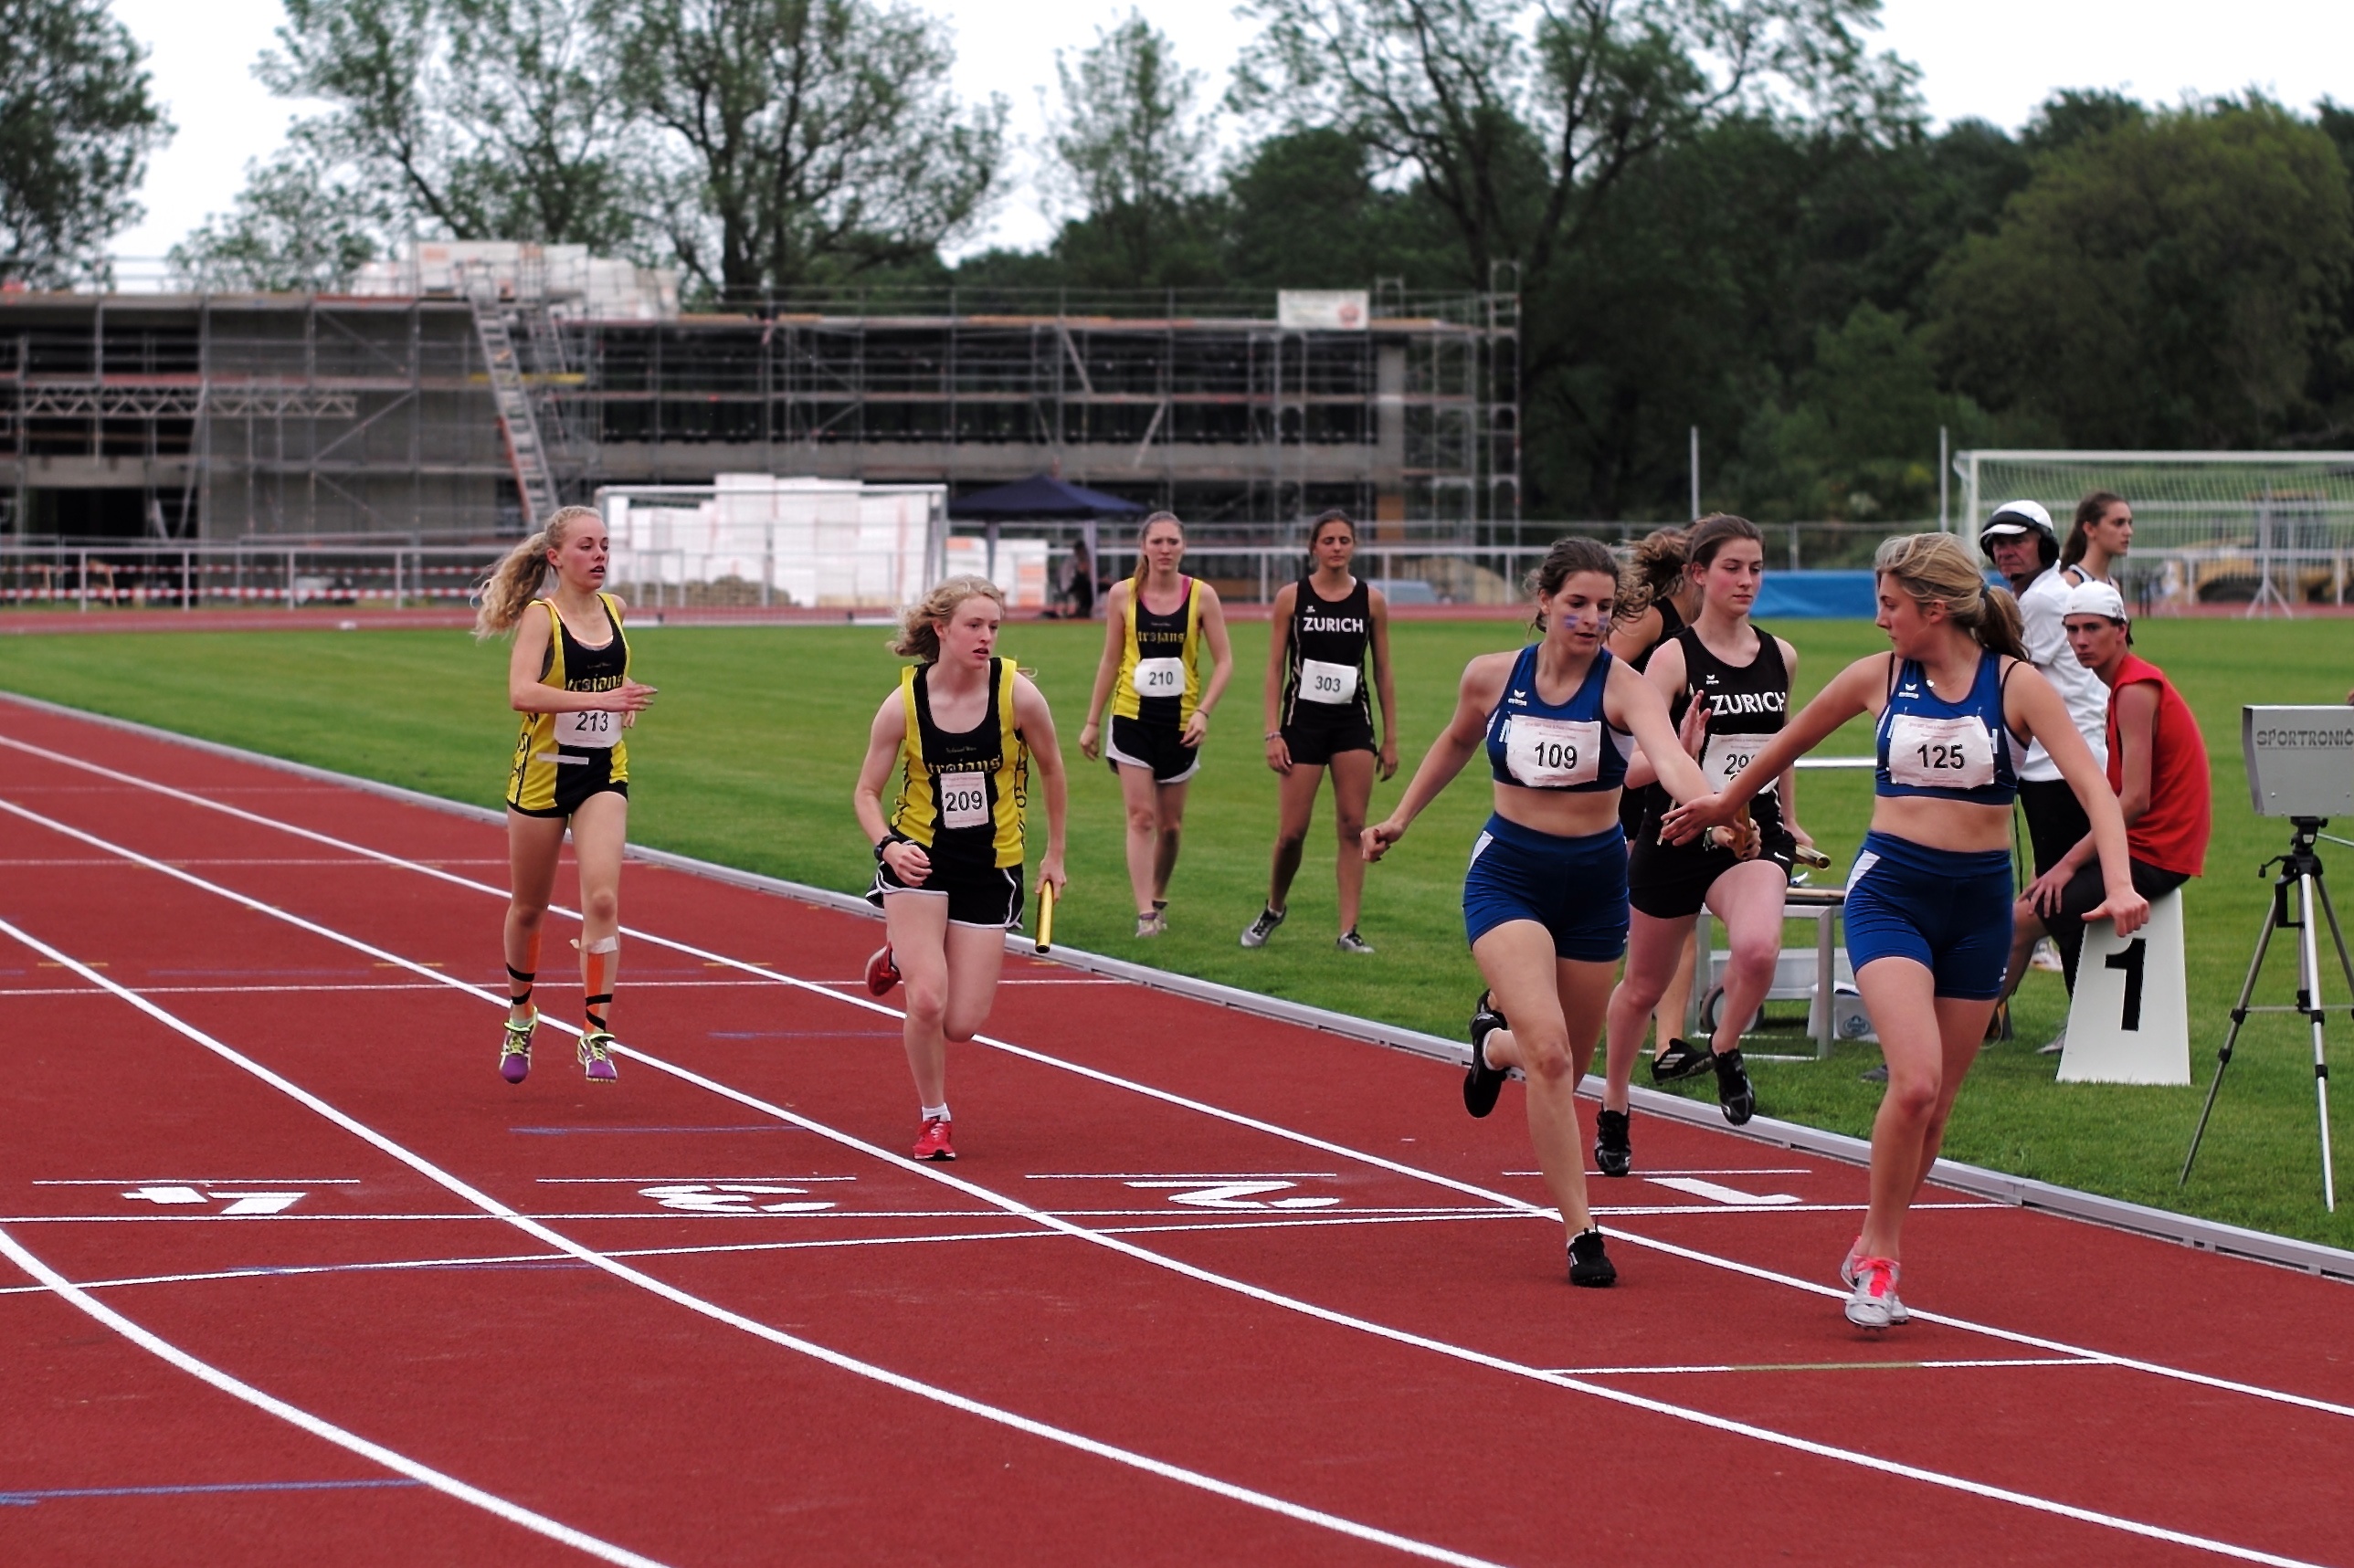
running, jumping, sports, championship, athletics, sprint, hurdle, hurdling, physical exercise, human action, track and field athletics, heptathlon, middle distance running, 800 metres, 110 metres hurdles, 4 100 metres relay, 100 metres hurdles, obstacle race